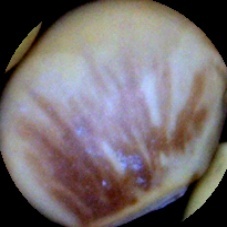
Label: Spotted